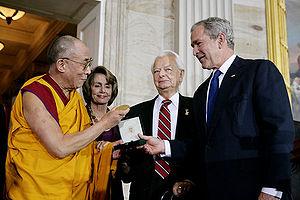
George Walker Bush /d͡ʒɔɹd͡ʒ wɔkɚ bʊʃ/, né le 6 juillet 1946 à New Haven, fils de George H. W. Bush et de sa femme, née Barbara Pierce, est un homme d'État américain, 43ᵉ président des États-Unis, en fonction du 20 janvier 2001 au 20 janvier 2009.
Tenzin Gyatso, né Lhamo Dhondup le 6 juillet 1935 à Taktser, dans la province du Qinghai, est le 14ᵉ dalaï-lama.
La médaille d'or du Congrès est la plus haute distinction civile qui puisse être accordée par le Congrès des États-Unis.